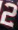
Number: 2